List of rodents

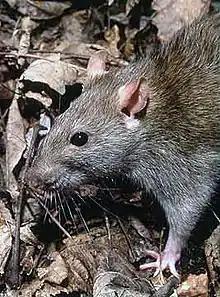
"Rattus norvegicus"

Rodents are animals that gnaw with two continuously growing incisors. Forty percent of mammal species are rodents, and they inhabit every continent except Antarctica.